Fairbank Center for Chinese Studies

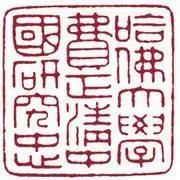
The chop of the Fairbank Center is its institutional logo.

The Fairbank Center for Chinese Studies at Harvard University is a post-graduate research center promoting the study of modern and contemporary China from a social science perspective. The center hosts and organizes academic activities, provides research funds for faculty and students, and helps policy-makers and news media to understand modern China. The center sponsors the Edwin O. Reischauer Lectures.